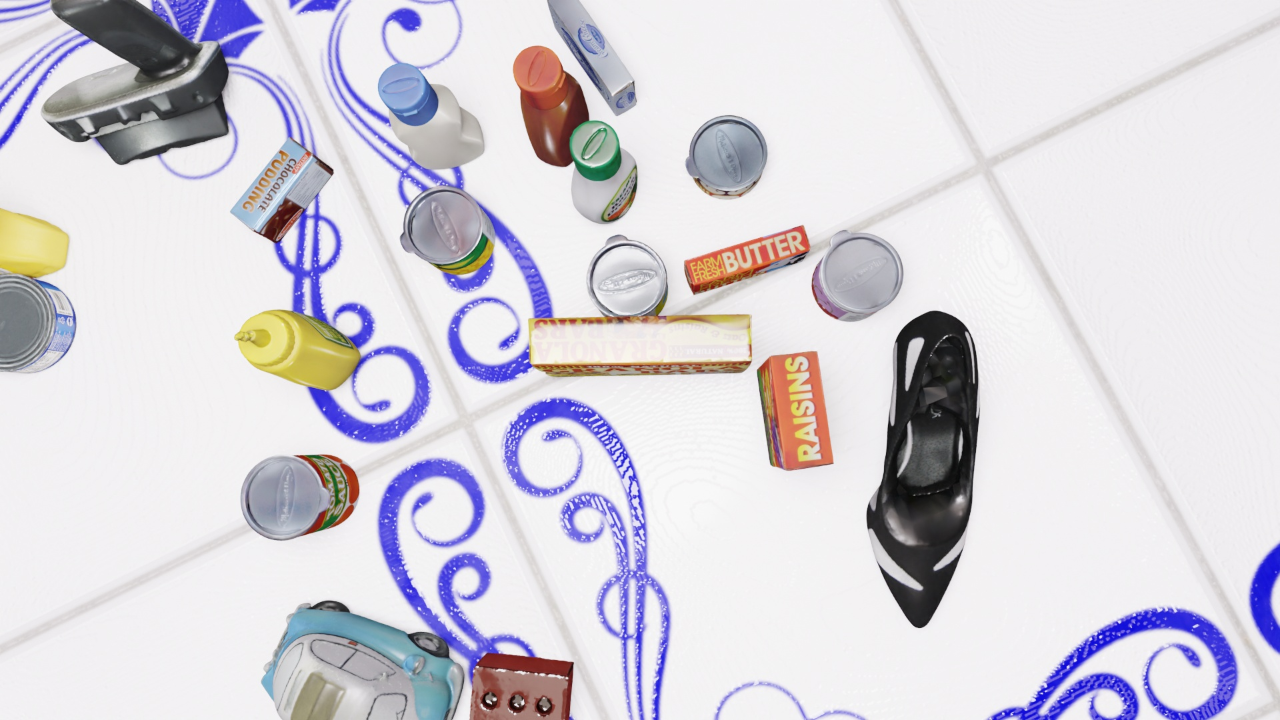
Question:
What are the five normalized (x, y) points between 0 and 1 in the image that outline the grasp plane for the cylindrical can of pitted cherries? Your answer should be as Grasp center: [], Left finger base: [], Right finger base: [], Left finger tip: [], Right finger tip: [].
Answer: Grasp center: [0.675781, 0.406944], Left finger base: [0.625781, 0.372222], Right finger base: [0.726562, 0.441667], Left finger tip: [0.619531, 0.386111], Right finger tip: [0.713281, 0.451389]